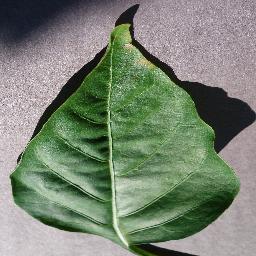
Label: Pepper,_bell___healthy